Leo Ditrichstein

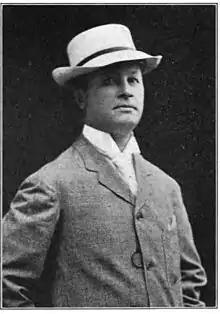

Leo Ditrichstein (January 6, 1865 – June 28, 1928) was an Austrian-American actor and playwright.